John Erskine, Earl of Mar (died 1572)

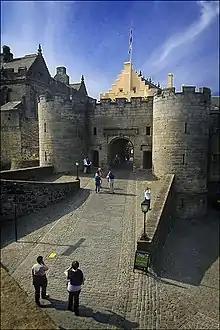
Erskine was asked to repair the fore-entry gate tower of Stirling Castle in 1568.

John was Commendator of Dryburgh Abbey from 1547, He succeeded his father as 6th Lord Erskine in 1552. Erskine joined the religious reformers in 1559 but was never very ardent in the cause. He did subscribe to the letter asking the Calvinist reformer John Knox to return to Scotland in 1557. The custody of Edinburgh Castle was in his hands during the struggle between the regent, Mary of Guise, and the Lords of the Congregation, during which he appears to have acted consistently in the interests of peace.